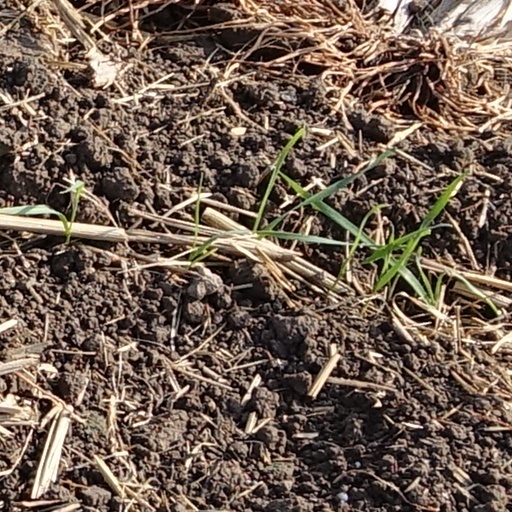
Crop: wheat